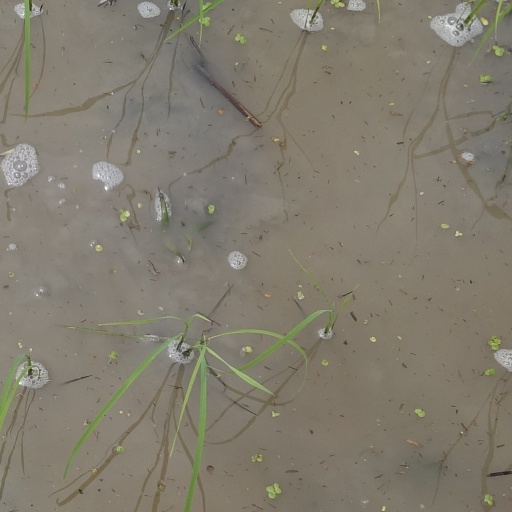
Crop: rice